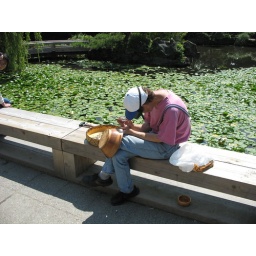
A man engraves a wooden bowl using magnifier burning the bowl surface, in Dr. Sun Yat-Sen garden